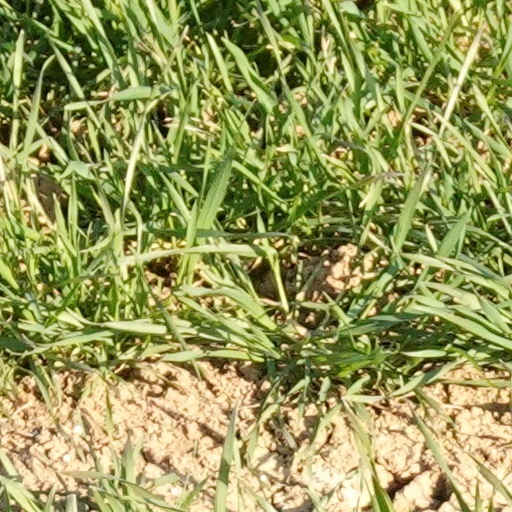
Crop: wheat